Gliese 581g

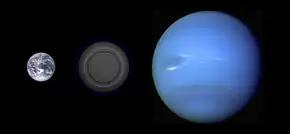
Size comparison of Gliese 581g with Earth and Neptune(Based on selected hypothetical modeled compositions)

Gliese 581g was a candidate exoplanet postulated to orbit within the Gliese 581 system, twenty light-years from Earth. It was discovered by the Lick–Carnegie Exoplanet Survey, and was the sixth planet claimed to orbit the star; however, its existence could not be confirmed by the European Southern Observatory (ESO) / High Accuracy Radial Velocity Planet Searcher (HARPS) survey team, and was ultimately refuted. It was thought to be near the middle of the habitable zone of its star, meaning it could sustain liquid water—a necessity for all known life—on its surface, if there are favorable atmospheric conditions on the planet.